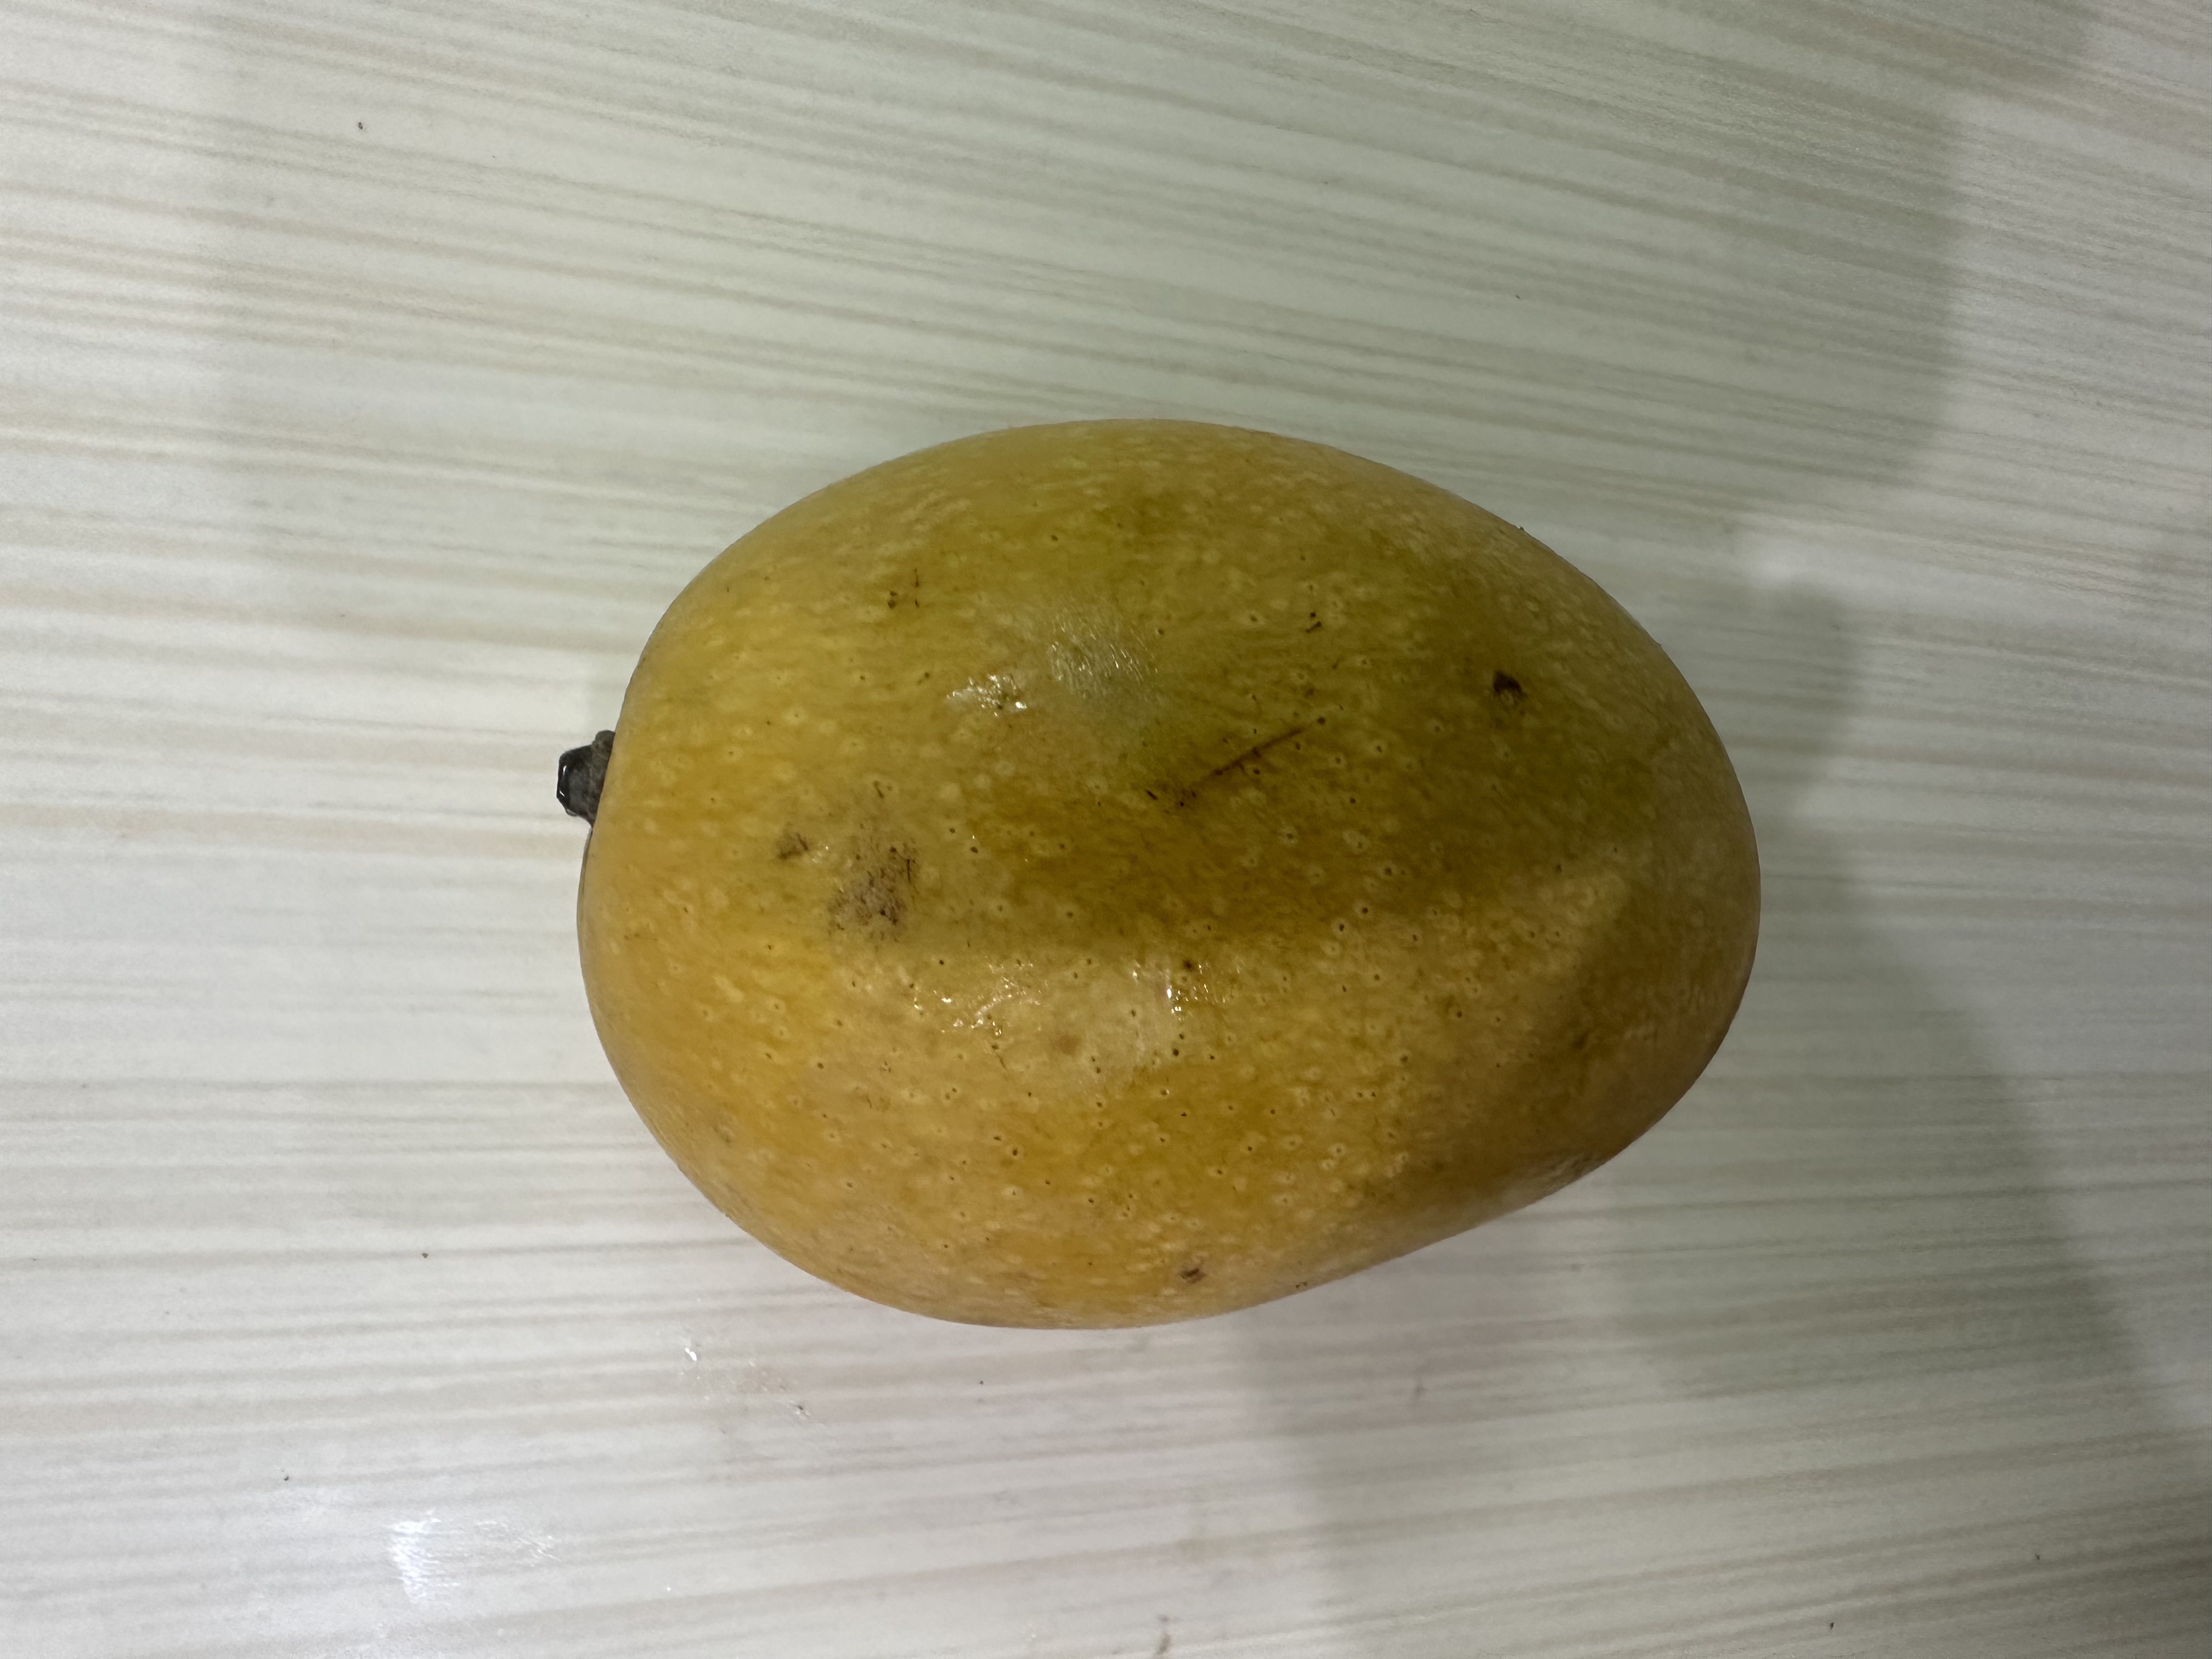
Mango variety: Kanchon Langra